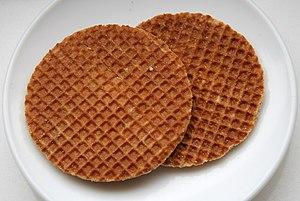
Gaufre biscuit (galette fourée au sirop de sucre) 日本語: ストロープワッフル。糖分の多い生地を専用の型で堅焼きにして、濃いキャラメルシロップを挟んである。
La gaufre néerlandaise ou stroopwafel est une pâtisserie originaire des Pays-Bas. Signifiant littéralement « gaufre au sirop » en néerlandais, la stroopwafel est composée de deux morceaux de gaufre fourrées au sirop de caramel. L'ensemble est circulaire, faisant dans les 6 à 8 centimètres de diamètre et environ quatre millimètres d'épaisseur.
La cuisine néerlandaise est particulièrement inspirée par le passé agricole des Pays-Bas. Bien que la cuisine varie selon les régions avec des produits spécifiques, il existe un certain nombre de plats et ingrédients typiquement néerlandais. Les plats et repas néerlandais sont souvent nutritifs et copieux car ils sont adaptés au travail qui fut essentiellement physique dans le passé aux Pays-Bas. Le pays est réputé pour ses nombreuses variétés de fromages. La cuisine néerlandaise accorde une place importante aux légumes par rapport à la viande comme dans la plupart des cuisines d'Europe du Nord.
Une gaufre est un mets de pâte légère cuite entre deux plaques métalliques, articulées entre elles par une ou des charnières, ornées de motifs qui s'impriment dans la pâte et donnent à la pâtisserie sa forme caractéristique.